Villa Romana del Tellaro

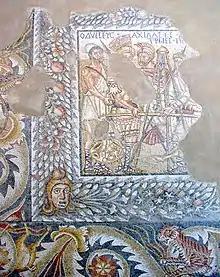
Hector mosaic

In the first of the three rooms is a mosaic floor with scenes of the ransom of the body of Hector from Homer's epic poem, the Iliad. Only the southwest corner of the mosaic is preserved as the rest was destroyed by one of the rooms of the farm, which was later demolished in order to uncover the north section of the villa. A frame with whorls of leaves and flowers, a tiger, a leopard and an antelope, and a second inner frame with garlands of leaves and flowers and theatrical masks on the comers surround the central scene of the mosaic (émblema). Ancient Greek inscriptions indicate the characters.